Mobile, Alabama

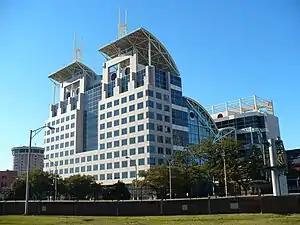
Government Plaza in Mobile, seat of government for the city and the county

Mobile has been home to Minor League Baseball teams from the late nineteenth century to 2019. Three Southern League teams operated out of Mobile intermittently in the nineteenth century: the Swamp Angels, Blackbirds, and Bluebirds. In the twentieth century, several teams, each called the Bears, operated at different times. Mobile's Hank Aaron Stadium was the home of the Minor League Mobile BayBears from 1997 to 2019.